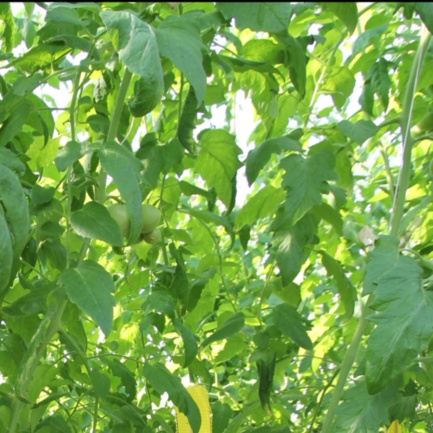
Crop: tomato